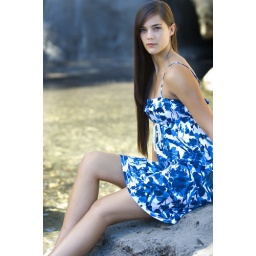
Young women resting near stream wearing blue dress